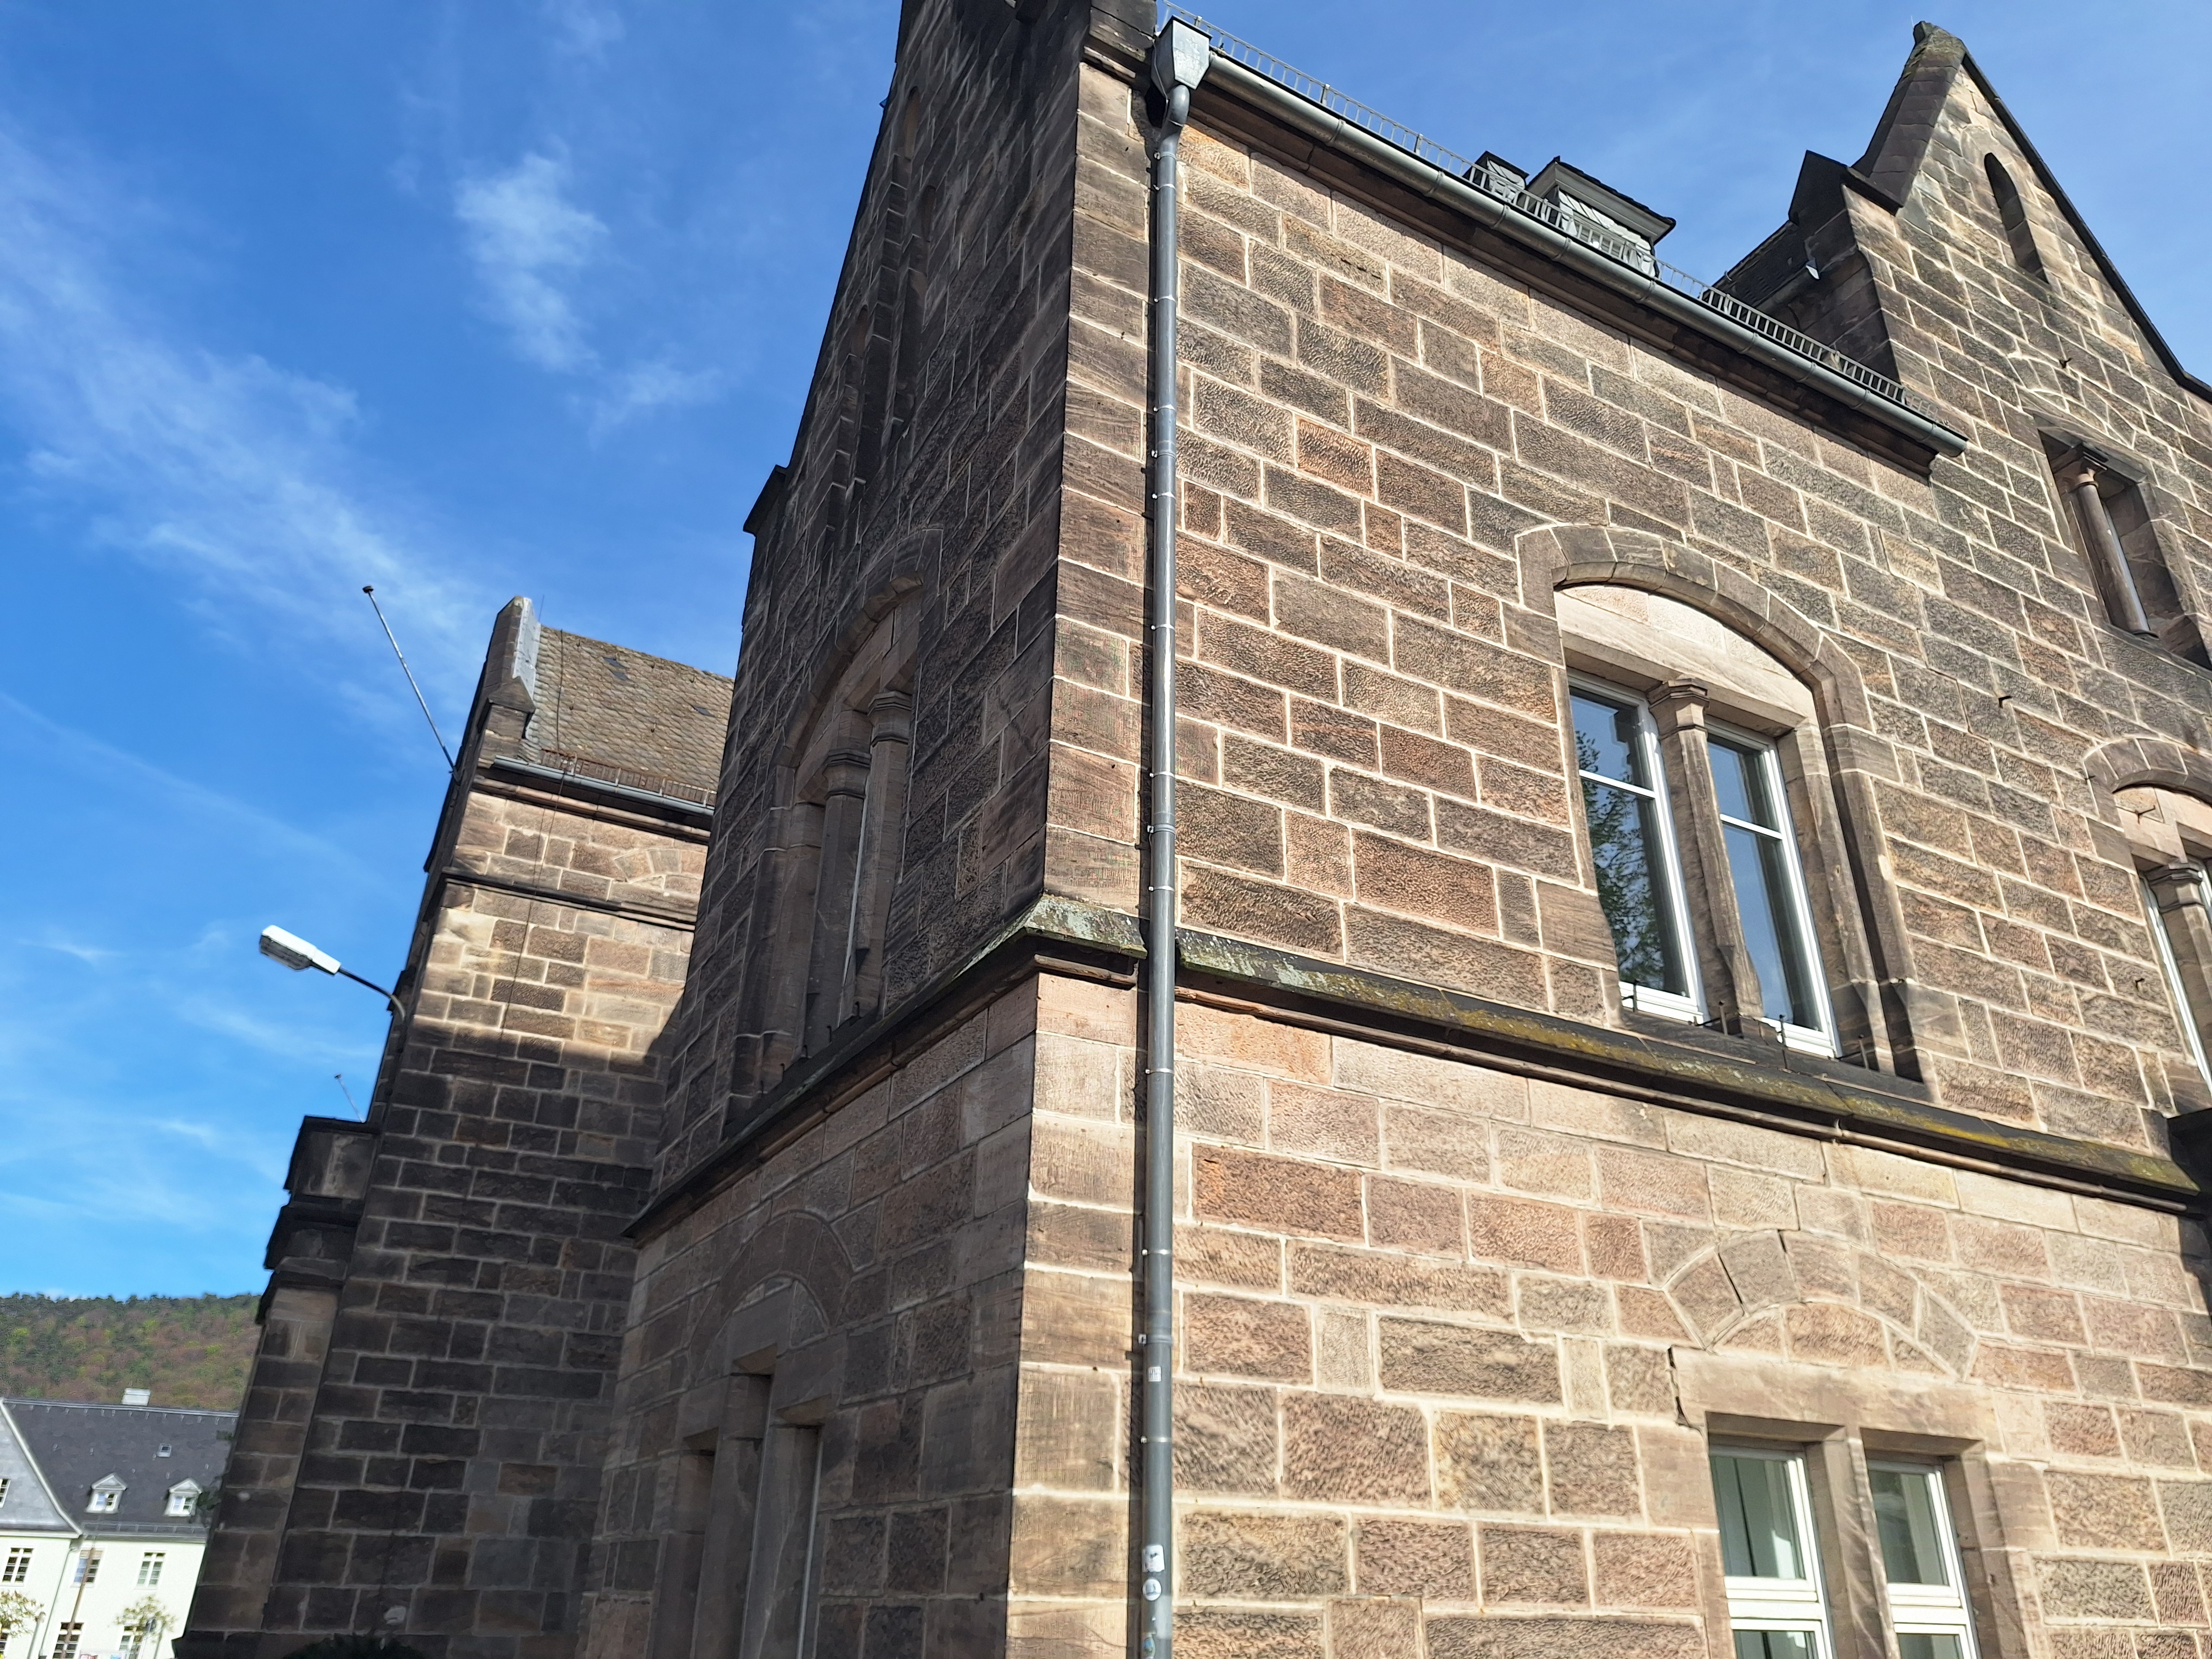
Building: Deutschhausstraße 1